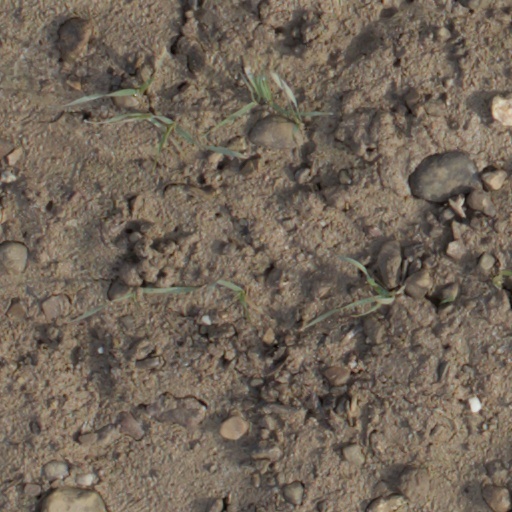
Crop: wheat